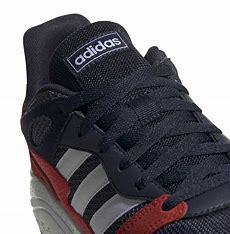
Brand: Adidas
Model: Crazychaos